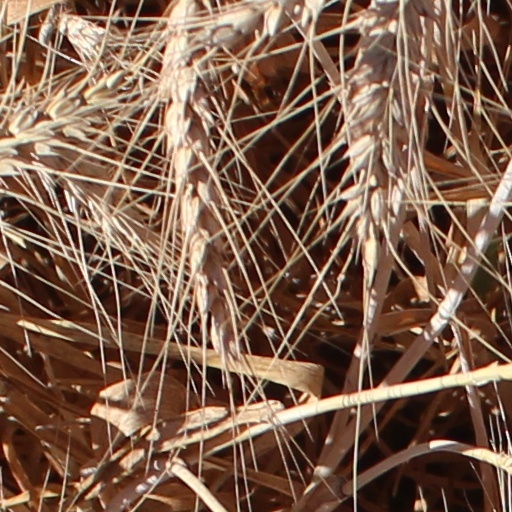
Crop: wheat